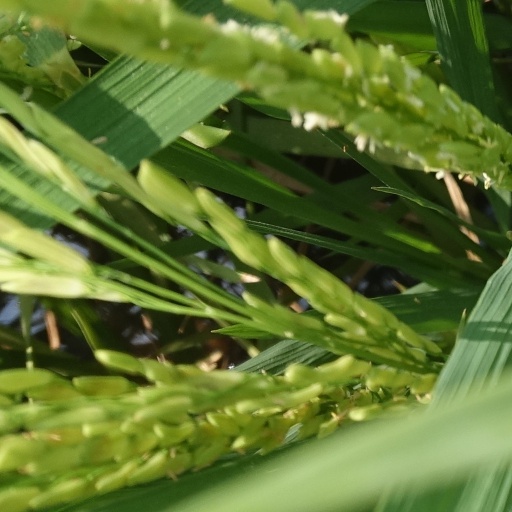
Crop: rice